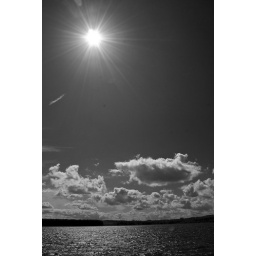
Sun, clouds and a loch in black and white